Belarus–India relations

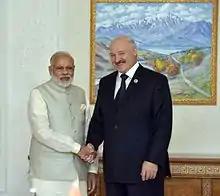
Indian Prime Minister Narendra Modi and Belarus President Alexander Lukashenko.

Belarus–India relations are the bilateral ties between India and Belarus. Belarus has an embassy in New Delhi whilst India has an embassy in Minsk. Both countries are members of the Non Aligned Movement.